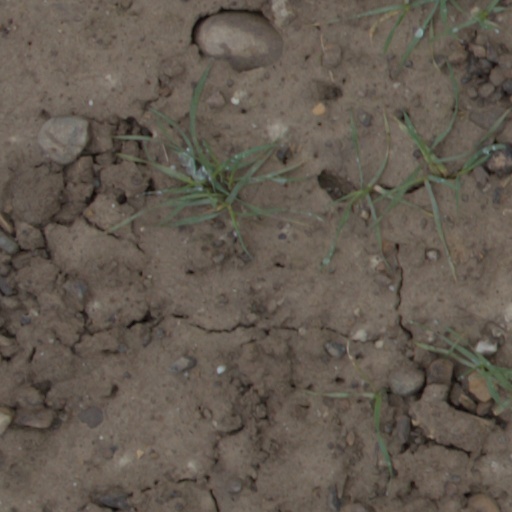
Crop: wheat